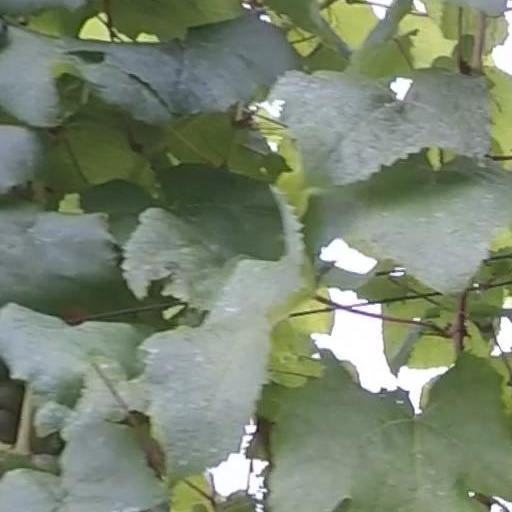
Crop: grape